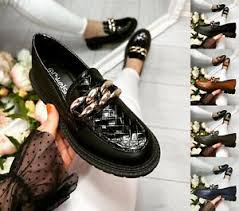
Label: Brogue